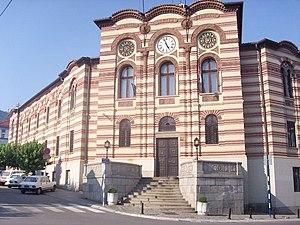
Les monuments culturels de grande importance sont les monuments de Serbie qui, par leur valeur, bénéficient d'un haut degré de protection.
Cet article recense les monuments culturels du district de Pčinja en Serbie.